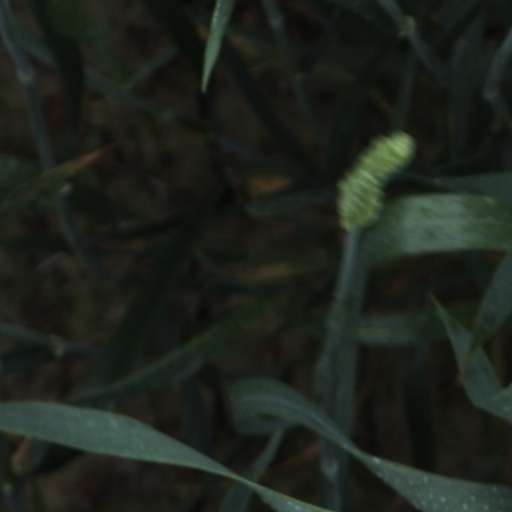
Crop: wheat